The Curse of Willow Song

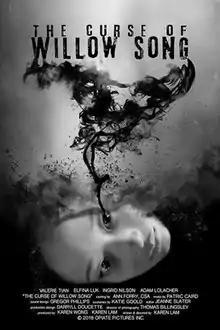
Film poster

The Curse of Willow Song is a 2020 Canadian horror thriller film written, directed and co-produced by Karen Lam. The film stars Valerie Tian as Willow Song, a young woman in Vancouver who has recently been released from prison, blending both social realism and supernatural horror as Willow grapples with choices about her life. Its cast also includes Simon Chin, Elfina Luk and Ingrid Nilson.